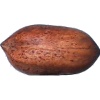
Label: Nut Pecan 1